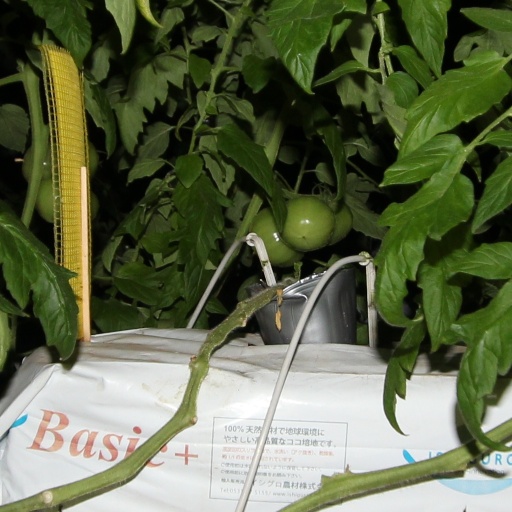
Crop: tomato